St Mary's Church, North Huish

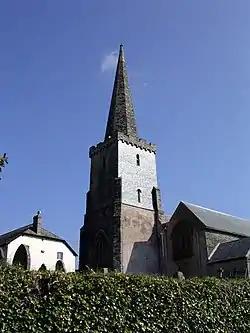

St Mary's Church in North Huish, Devon, England was built in the 14th century. It is recorded in the National Heritage List for England as a designated Grade I listed building, and is now a redundant church in the care of the Churches Conservation Trust. It was declared redundant on 1 March 1993, and was vested in the Trust on 10 August 1998.